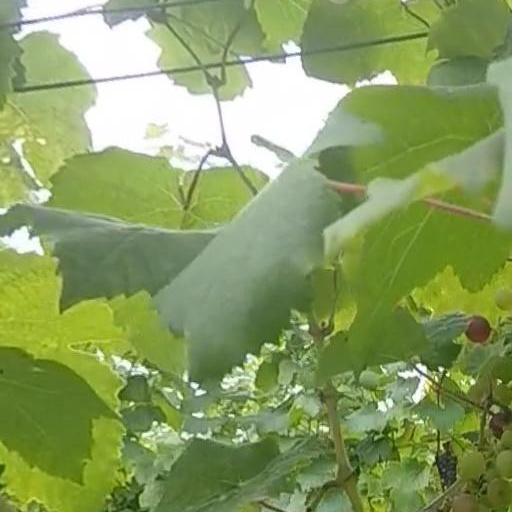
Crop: grape